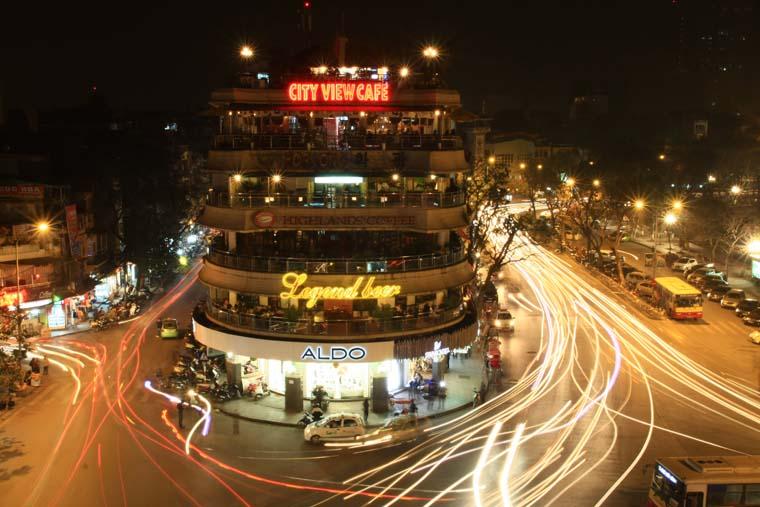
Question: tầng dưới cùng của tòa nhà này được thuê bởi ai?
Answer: bởi công ty aldo